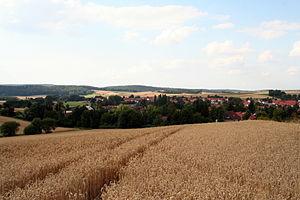
Landolfshausen est une commune allemand situé près de Göttingen, dans le land de Basse-Saxe. Le village compte 1 050 habitants.